Haida language

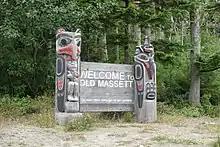
Haida text on Old Massett welcome sign

Today most Haida do not speak the Haida language. The language is listed as "critically endangered" in UNESCO's "Atlas of the World's Languages in Danger", with nearly all speakers elderly. As of 2003, most speakers of Haida are between 70 and 80 years of age, though they speak a "considerably simplified" form of Haida, and comprehension of the language is mostly limited to persons above the age of 50. The language is rarely used even among the remaining speakers and comprehenders.